Malbone Street wreck

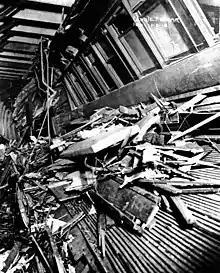
Wrecked car with wood splinters and glass shards

The Malbone Street wreck, also known as the Brighton Beach Line accident, was a rapid transit railroad accident that occurred on November 1, 1918, on the New York City Subway's BMT Brighton Line (now part of the BMT Franklin Avenue Line) in the Flatbush neighborhood of Brooklyn in New York City. A speeding train derailed in the sharply curved tunnel beneath Willink Plaza, the intersection of Flatbush Avenue, Ocean Avenue, and Malbone Street (now known as Empire Boulevard). At least 93 people died, making it the second-deadliest train crash in American history, as well as the deadliest crash in the history of the New York City Subway.